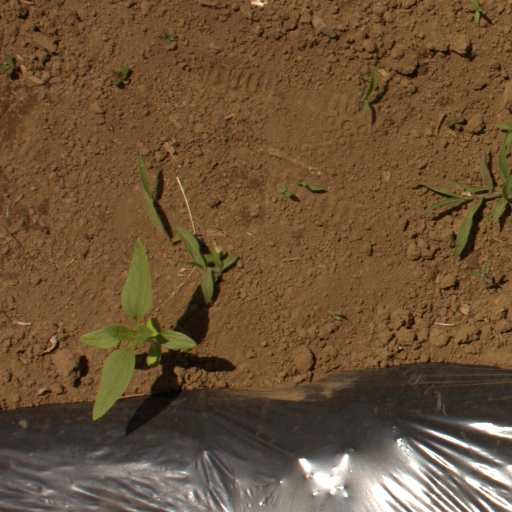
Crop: Jerusalem artichoke